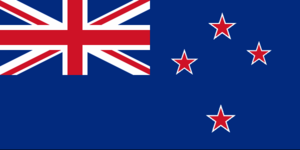
Drapeau de la Nouvelle Zélande en 300 pixels de hauteur, standardisé pour la série des drapeaux nationaux, sans bordures, certaines couleurs ou dimensions corrigées selon http://www.vexilla-mundi.com